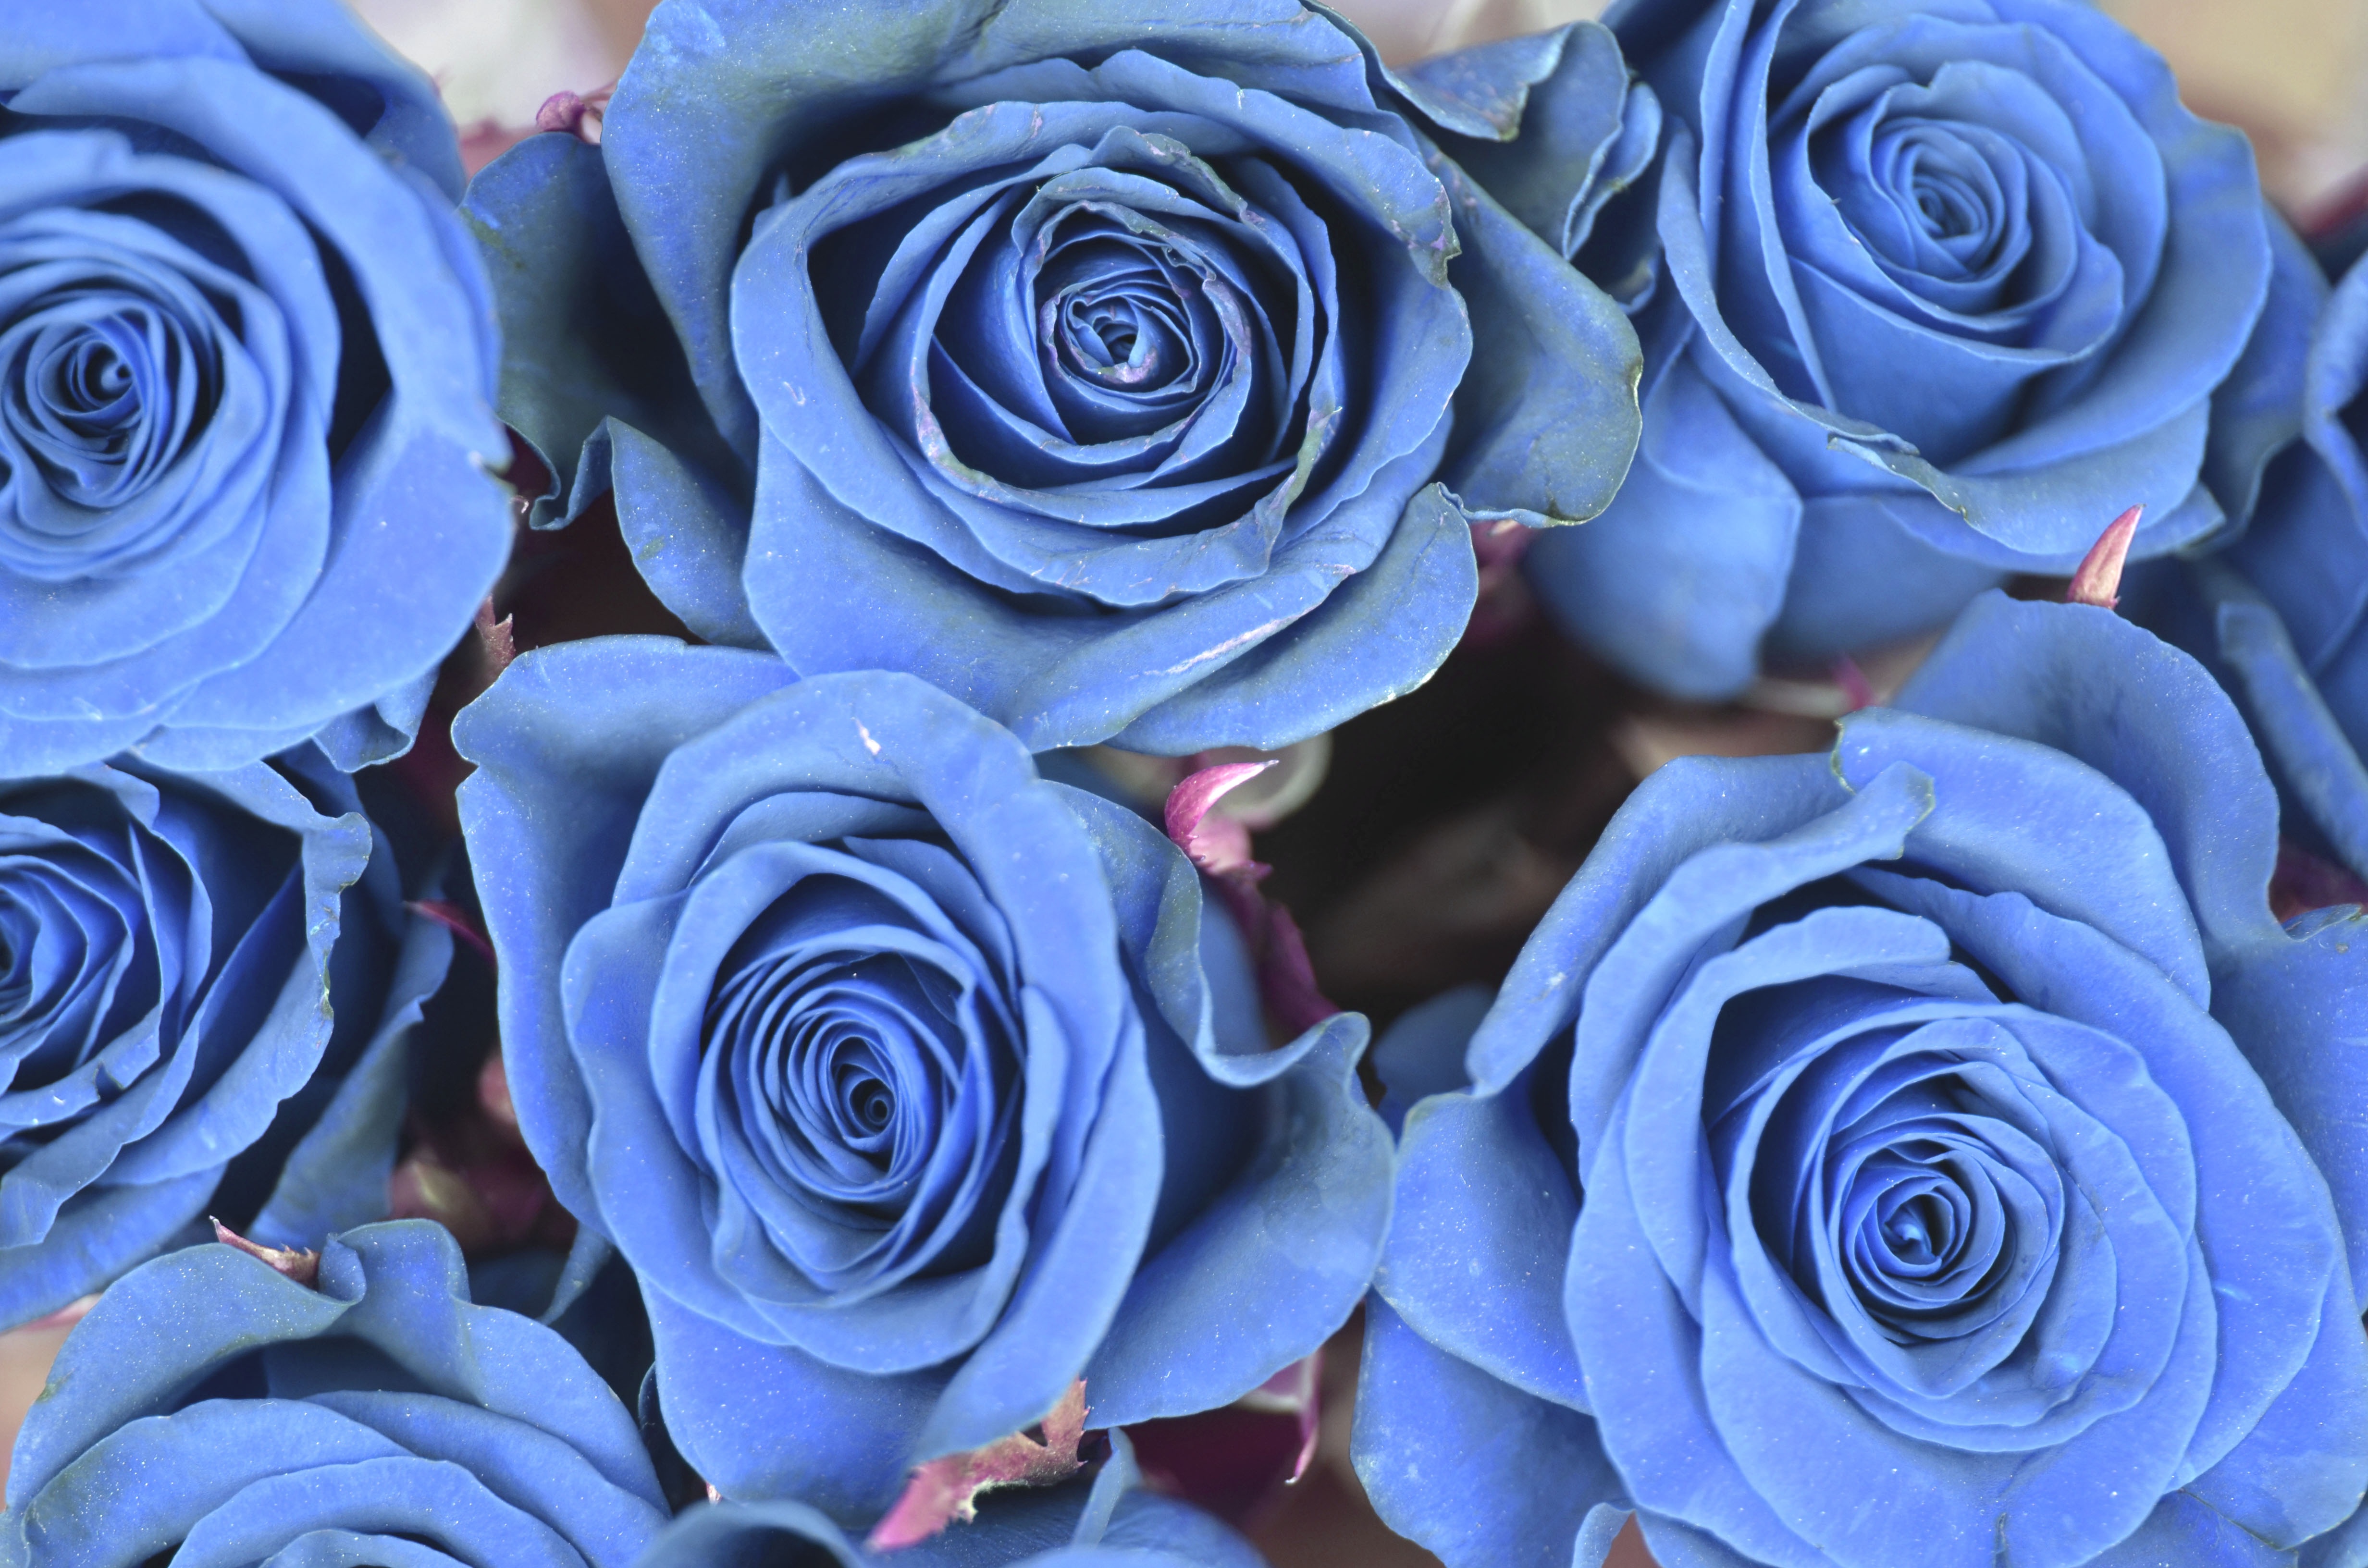
nature, blossom, plant, field, flower, petal, summer, floral, rose, spring, green, natural, blooming, blue, garden, floribunda, flowering plant, garden roses, rose family, flower bouquet, blue rose, rainbow rose, land plant, rosa centifolia, rose order